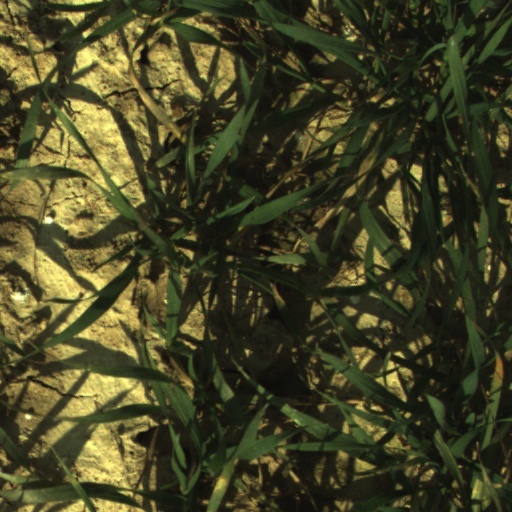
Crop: wheat